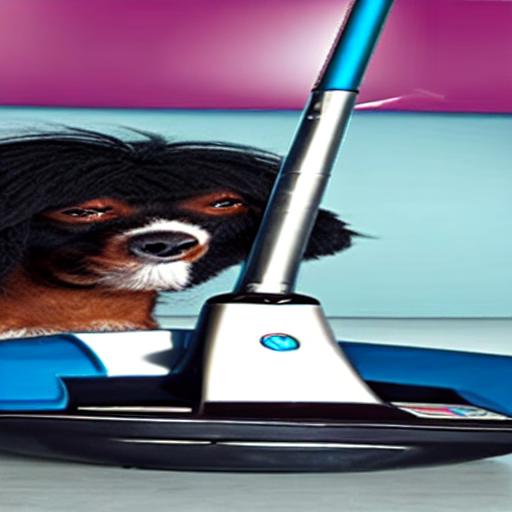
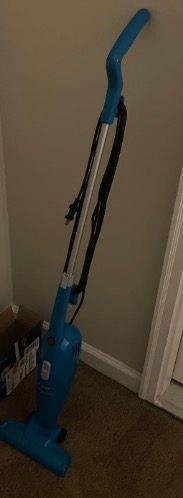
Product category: items_vacuum
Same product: no